Maharaja College, Arrah

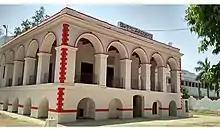
Arrah House.jpg

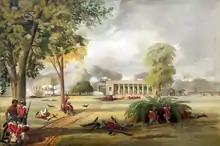
Defence of the Arrah House, 1857 (1858) by William Tayler

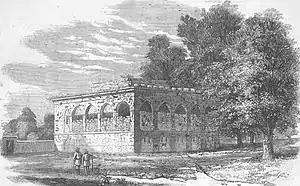

Arrah House is a historical building in the premises of Maharaja College which preserves the memory of Siege of Arrah during the Indian Rebellion of 1857. The building was a part of the Collector's Residence in Arrah During Company Rule. It was used as a billiard room but later for the accommodation of visitors who used to visit the Collector's Bungalow. Today it is named as Veer Kunwar Singh Museum and is under the supervision of Archaeological Survey of India. It is a 15m×15m square-shaped building, which has a basement consisting of small cellars, which consists of arches some 4-5 feet high. The stair in the interior of basement leads to a single room, which is surrounded from three side by Verandah.